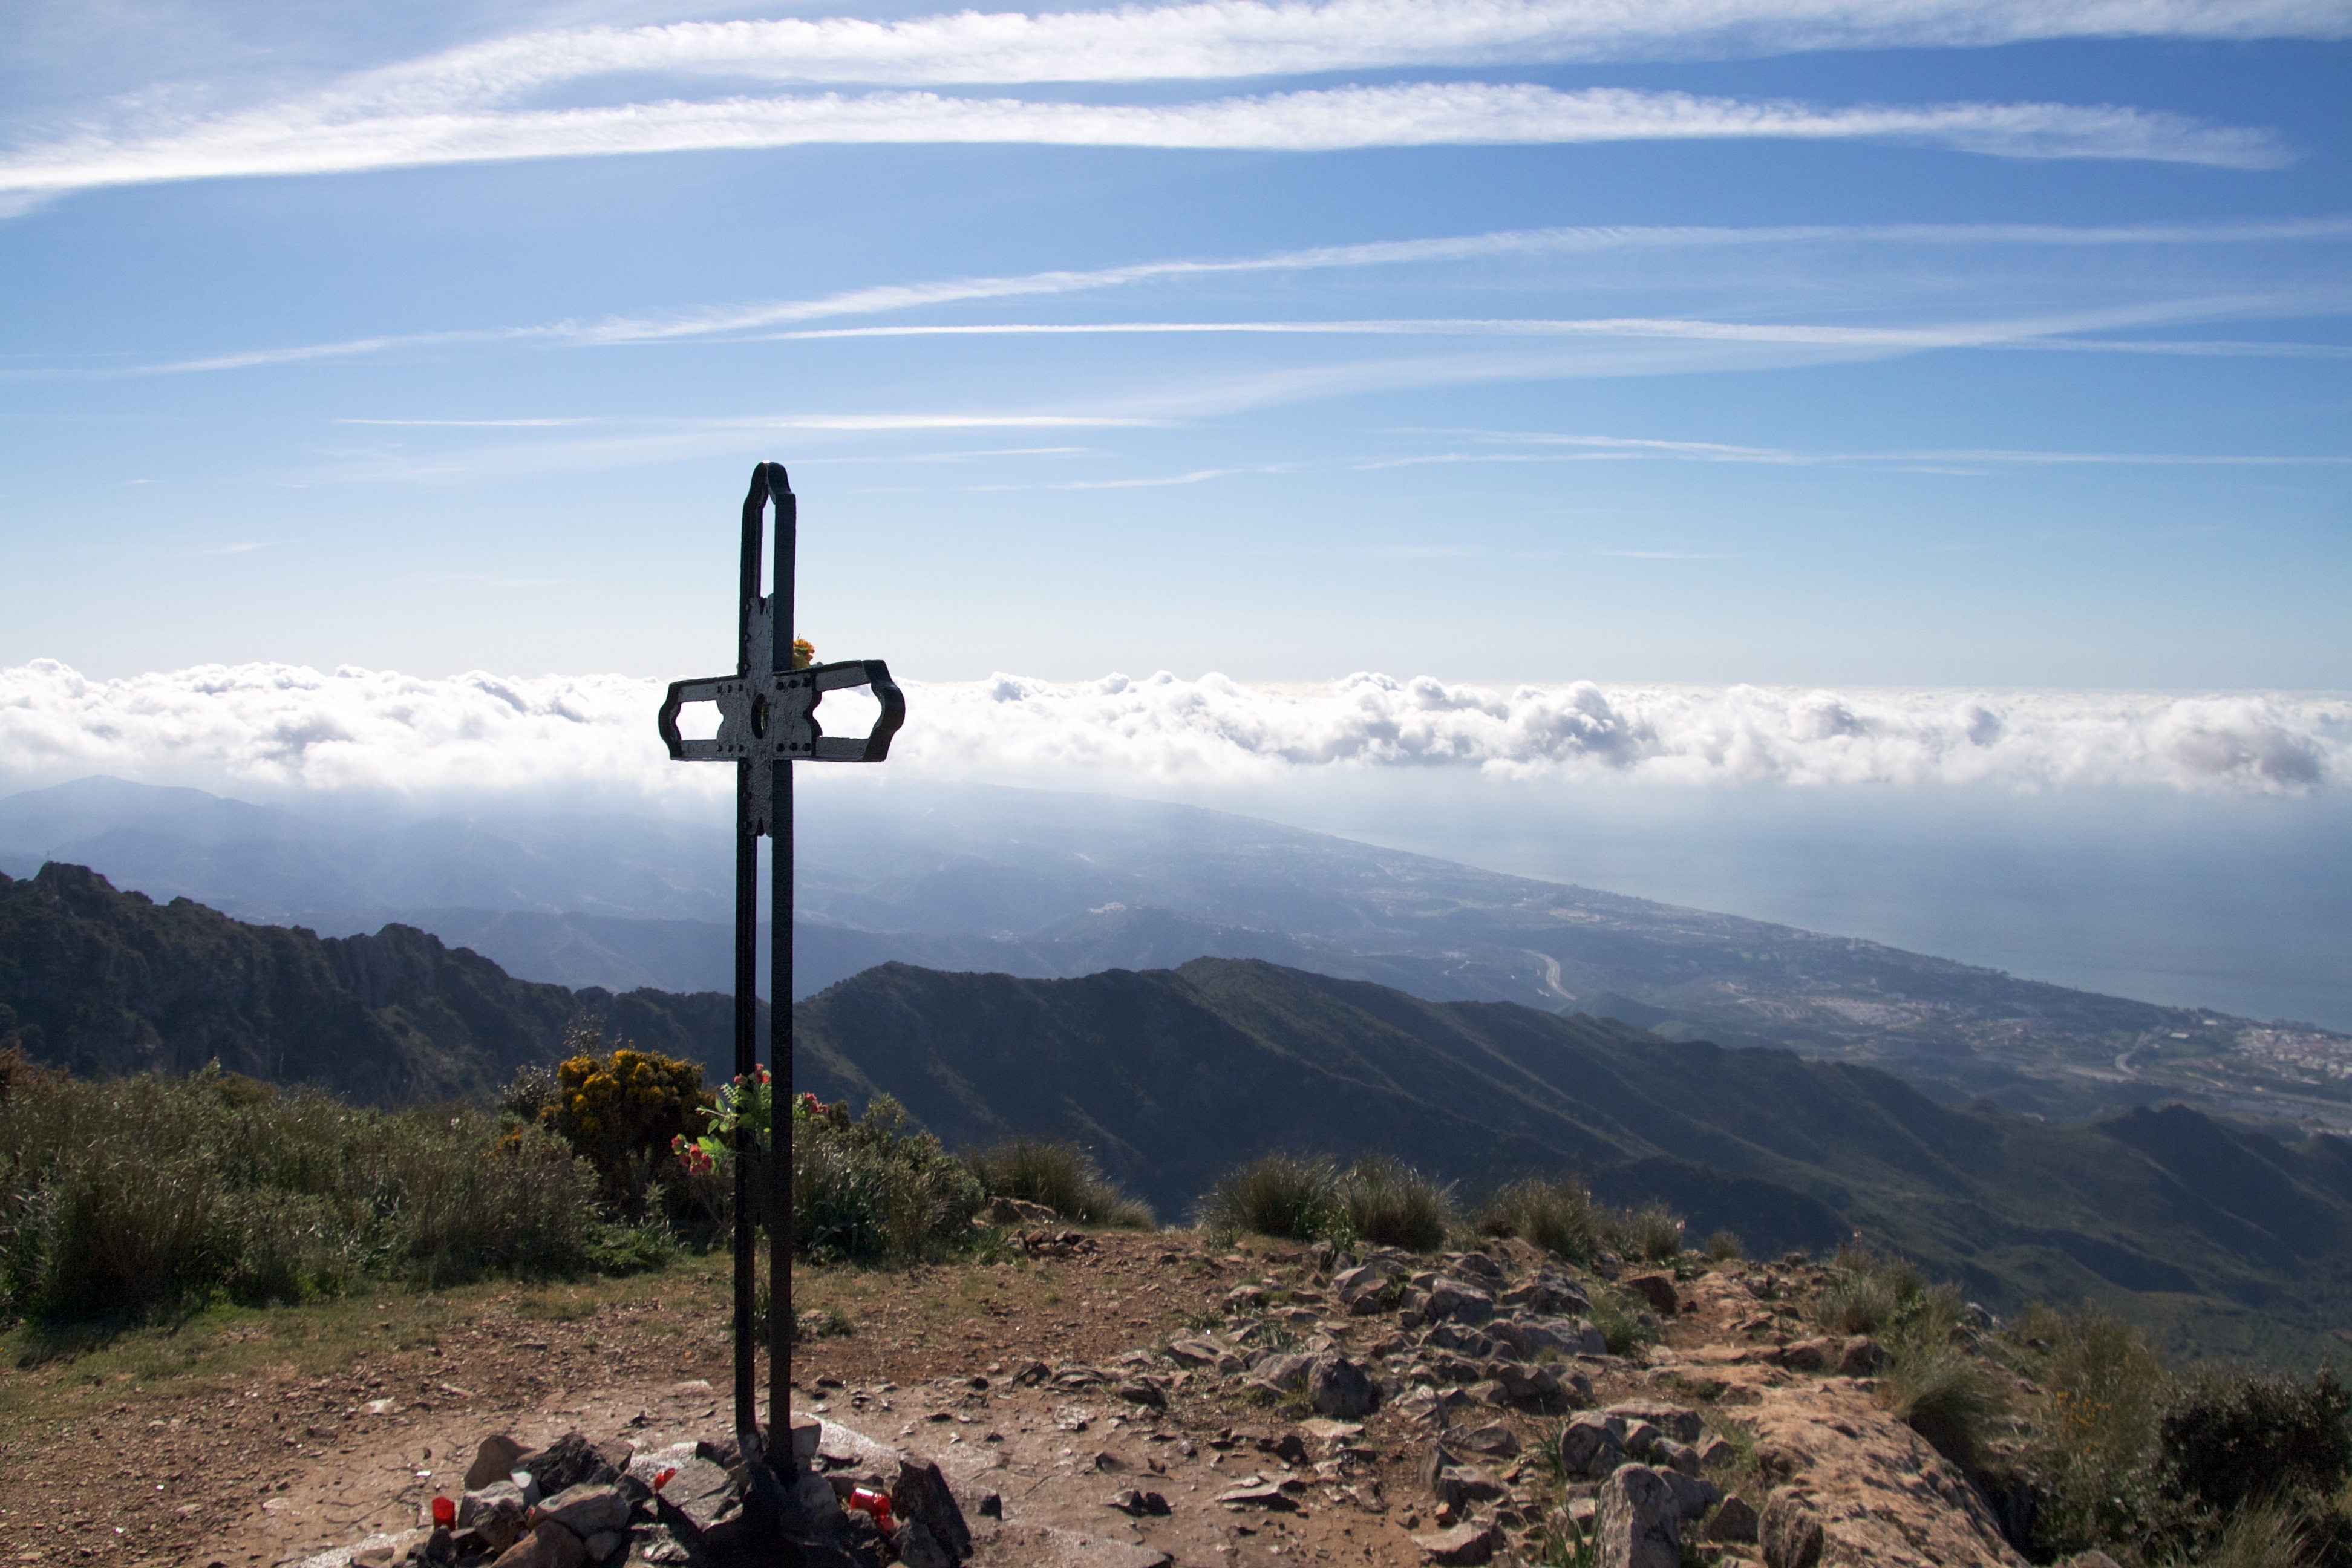
landscape, mountain, hill, mountain range, ridge, summit, spain, alps, malaga, marbella, mountain pass, atmosphere of earth, mountainous landforms, cruz del juanar